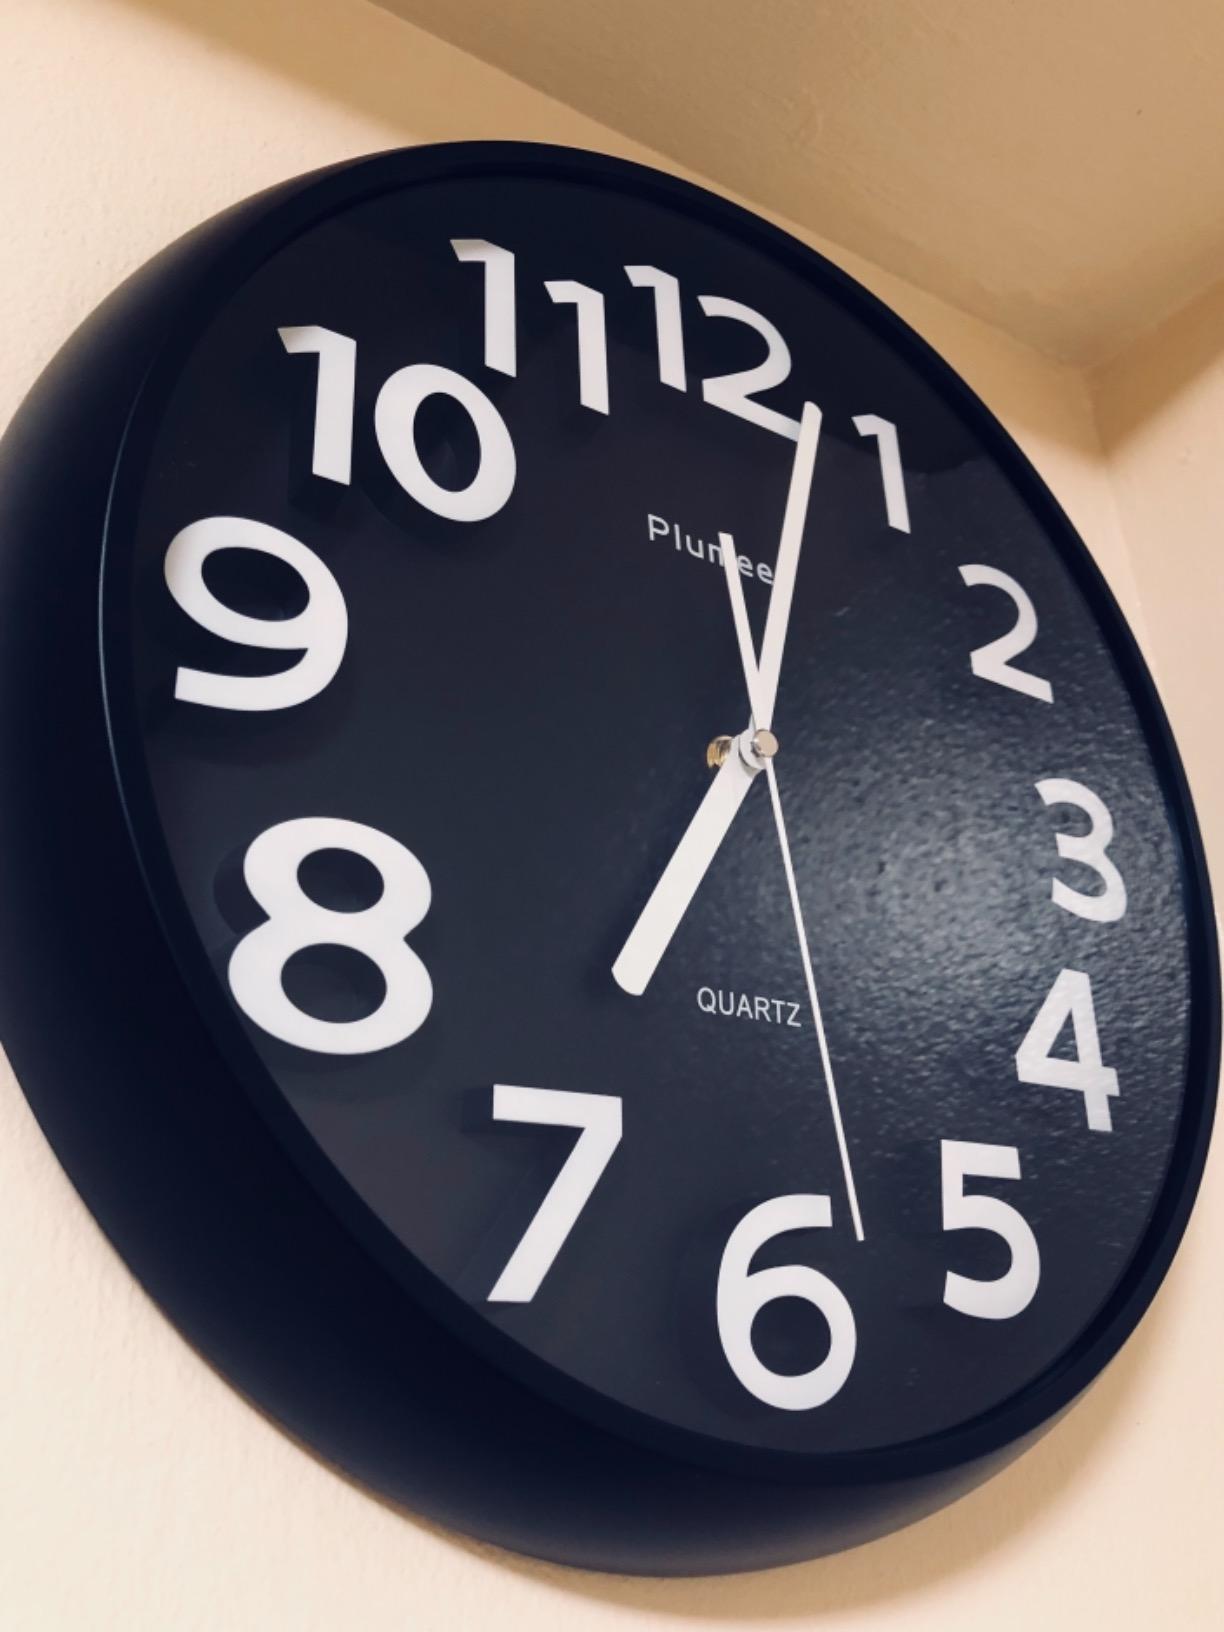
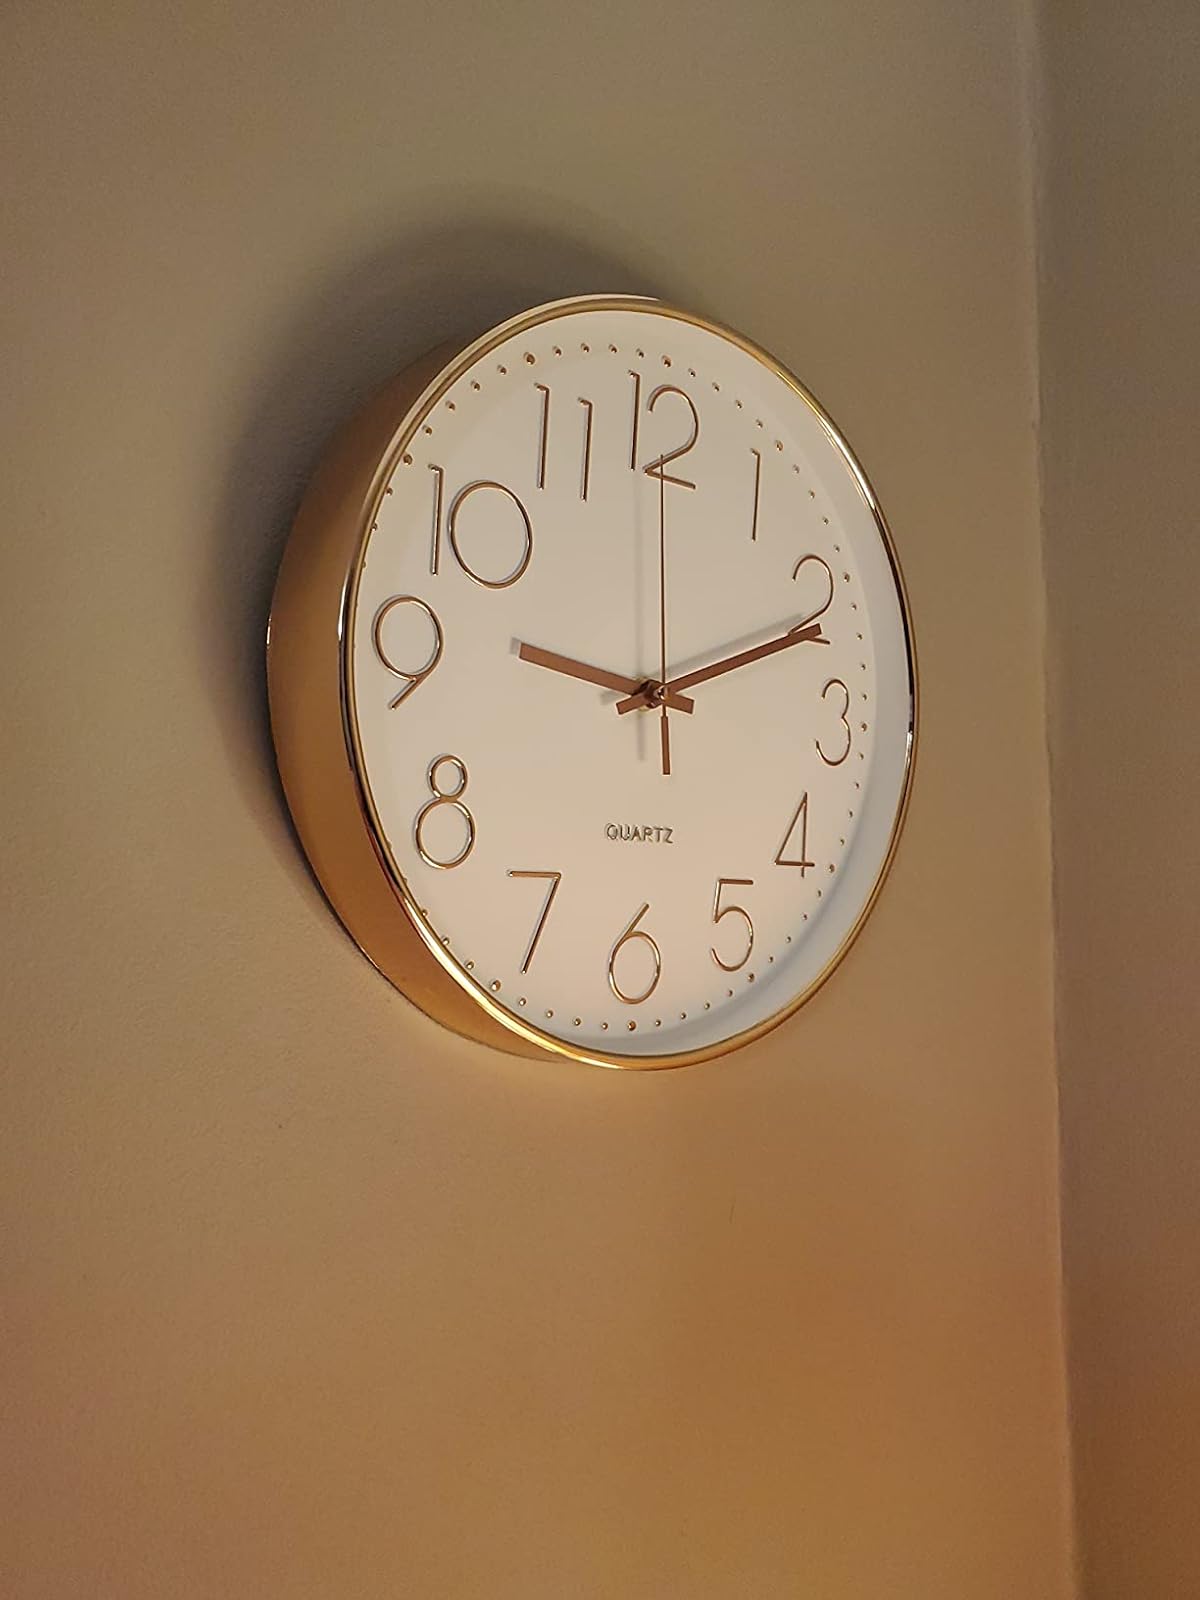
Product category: clock
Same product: no